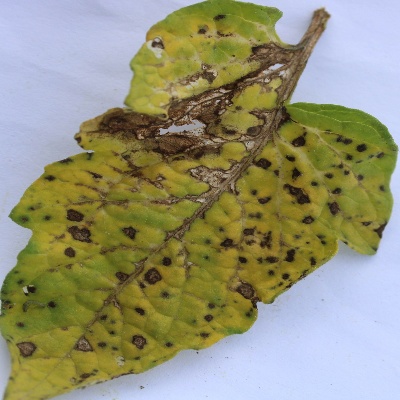
Crop: Tomato
Condition: septoria leaf spot